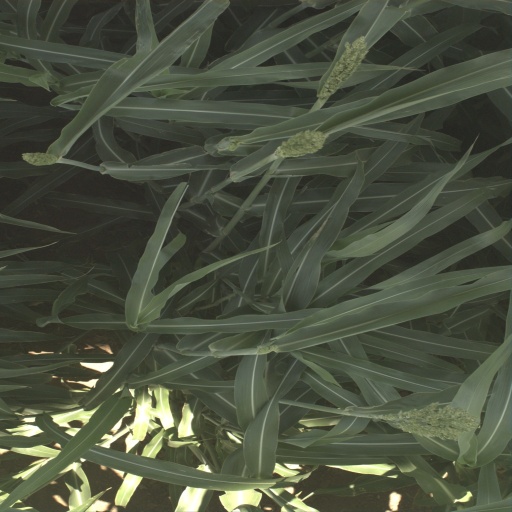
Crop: sorghum